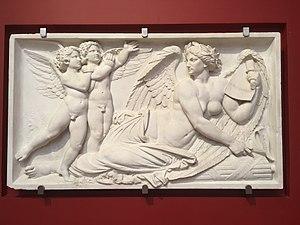
Hippolyte Maindron, La Fraternité, 1850, marbre, Angers, musée des Beaux-Arts
Hippolyte Maindron, né le 16 décembre 1801 à Champtoceaux et mort le 11 mars 1884 à Paris, est un sculpteur français.